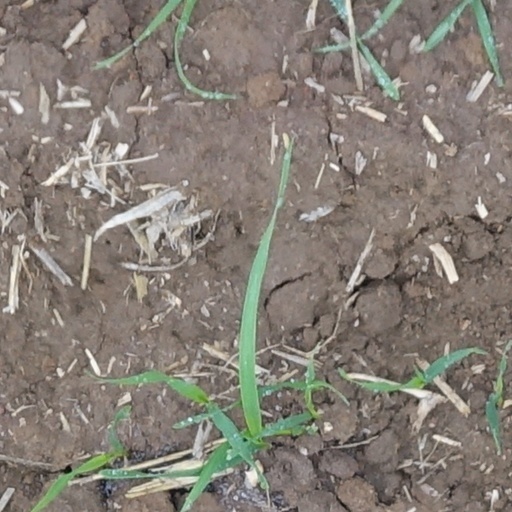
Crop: wheat